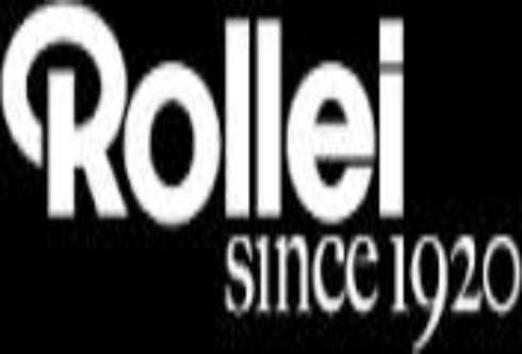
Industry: Electronic